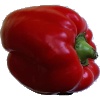
Label: Pepper Red 1